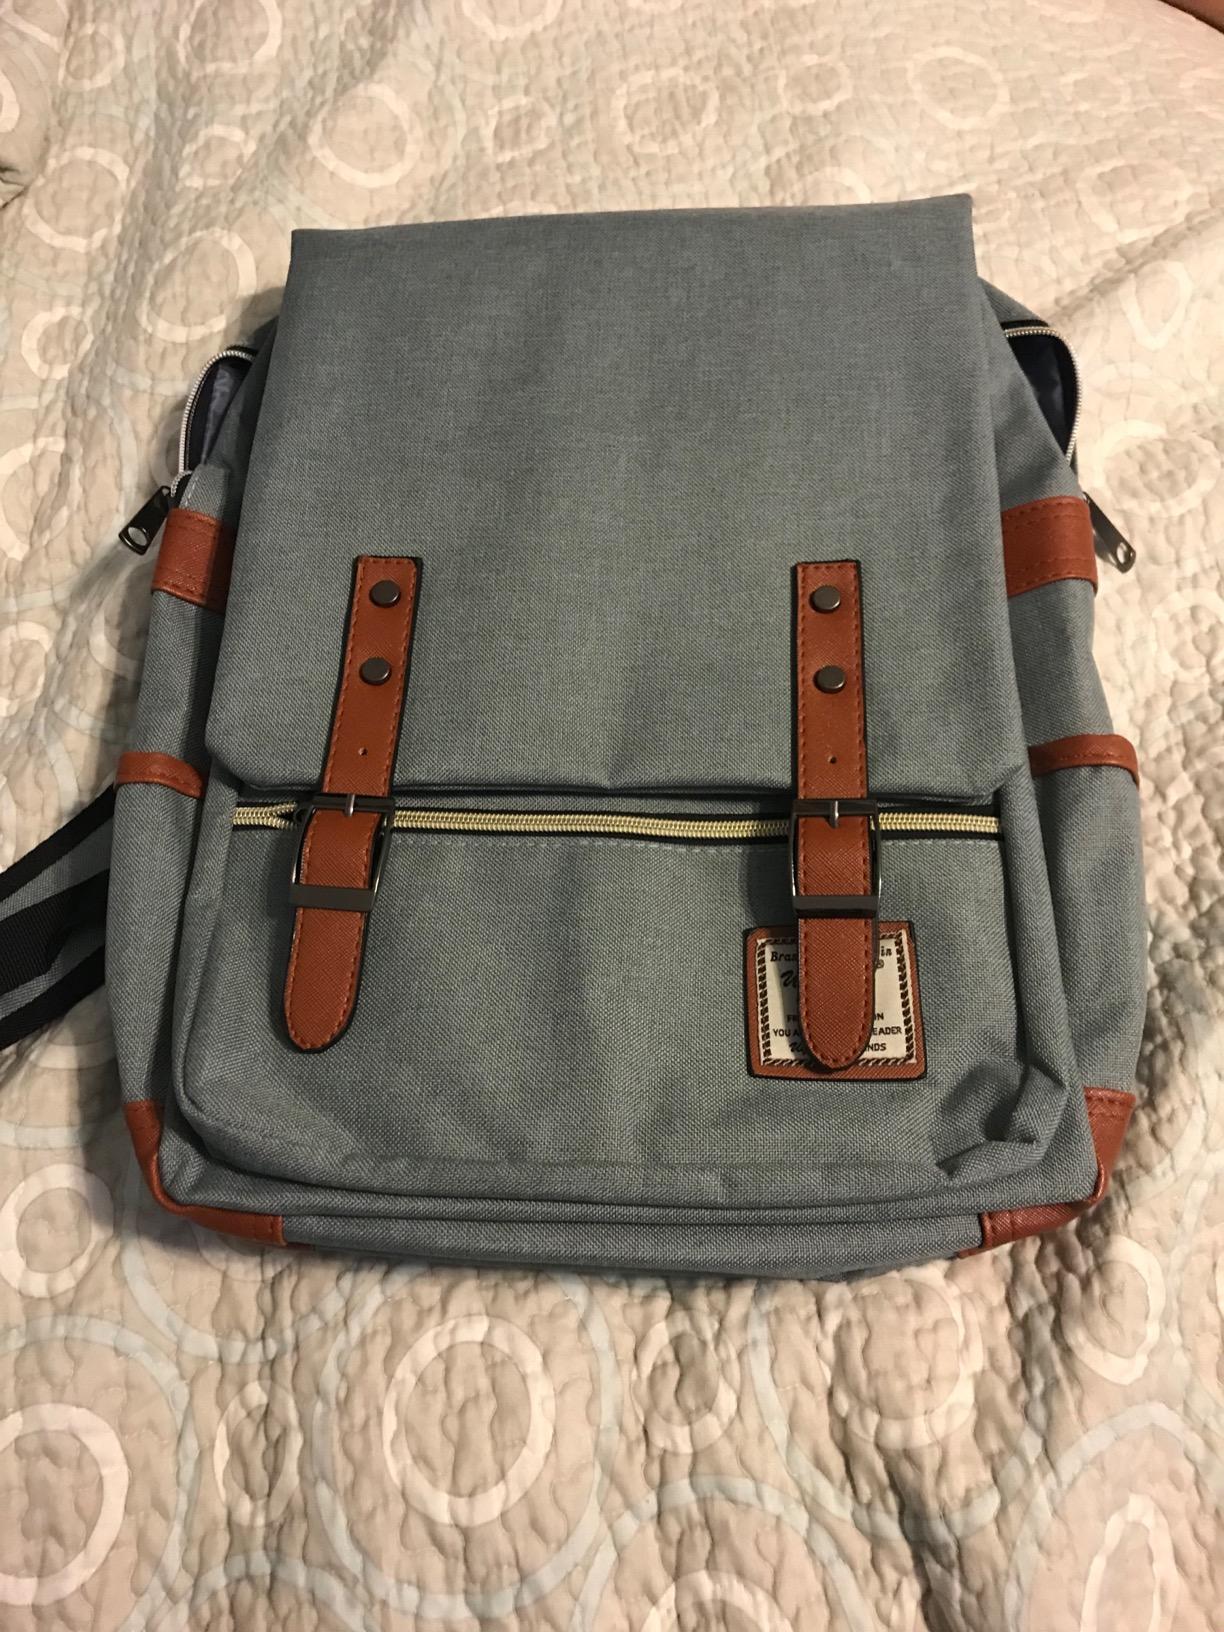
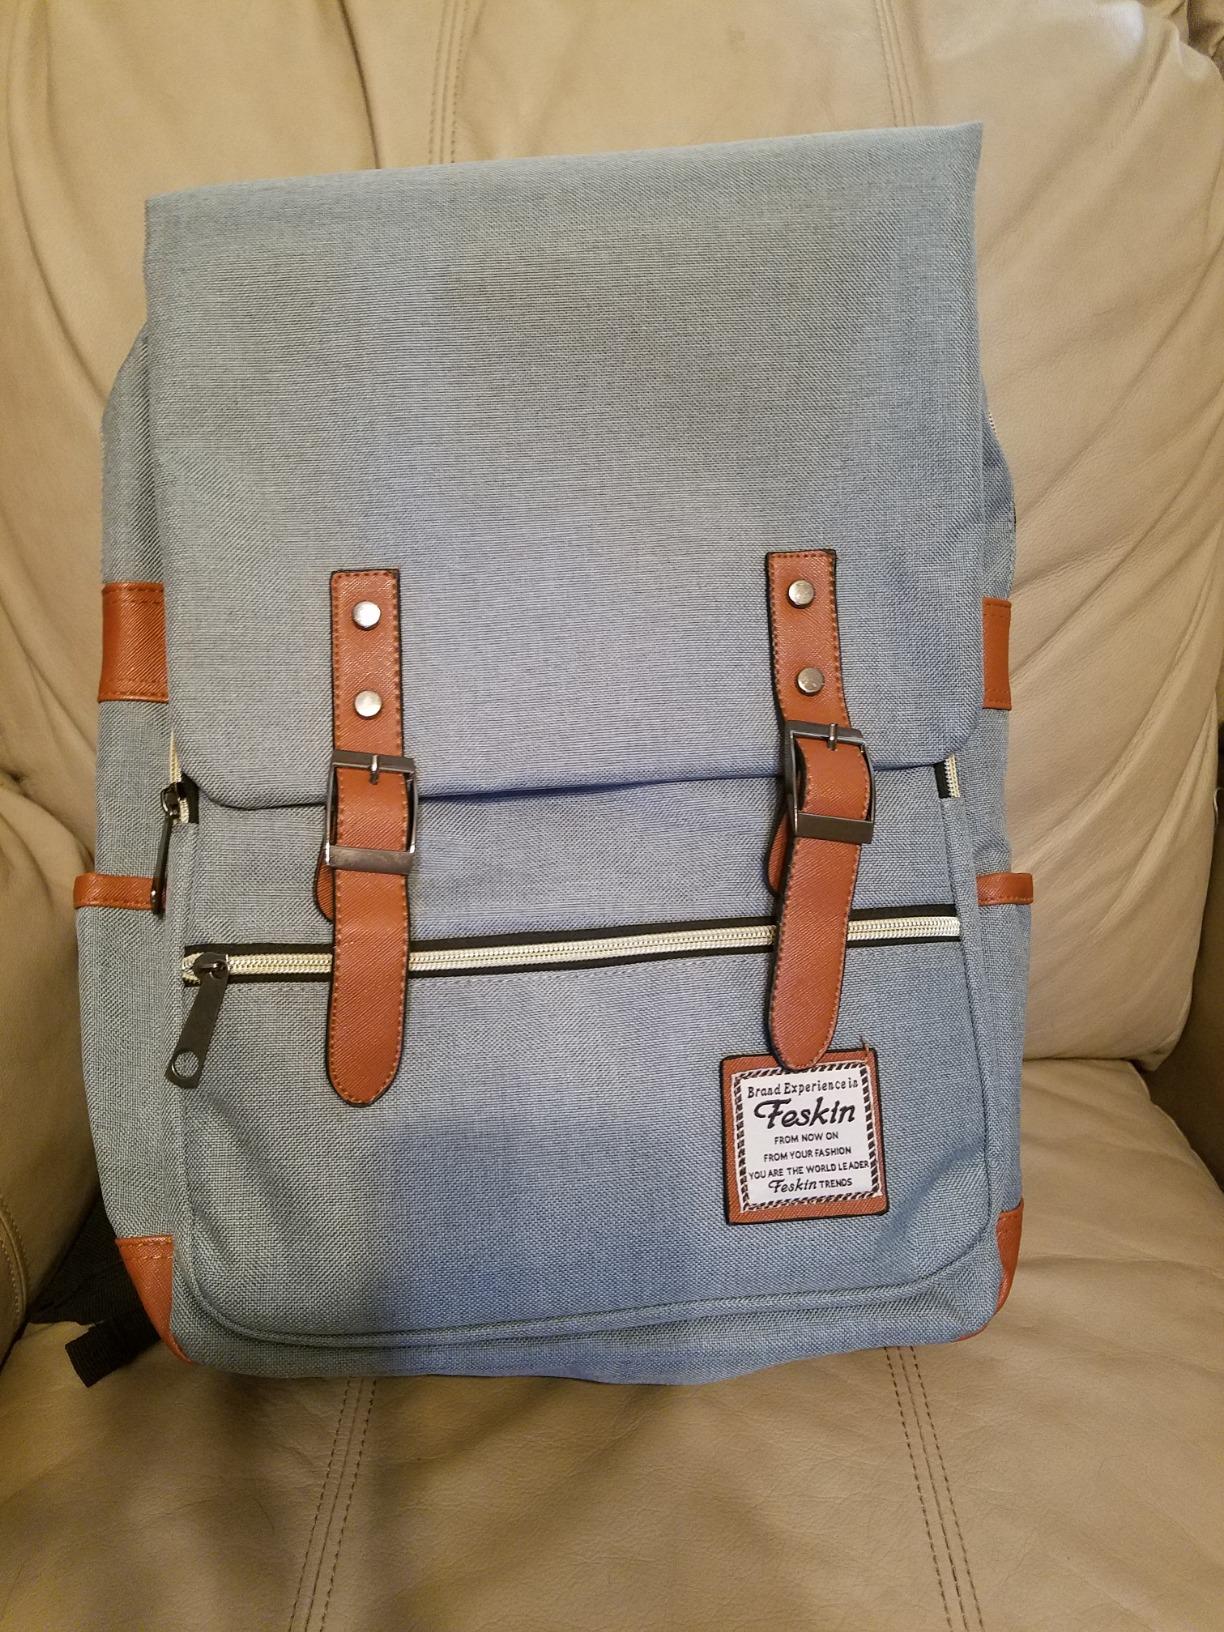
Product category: bag
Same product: no